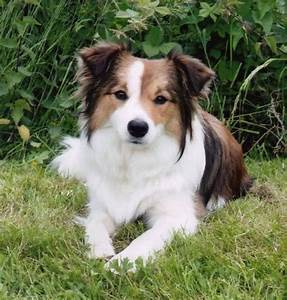
Label: dog